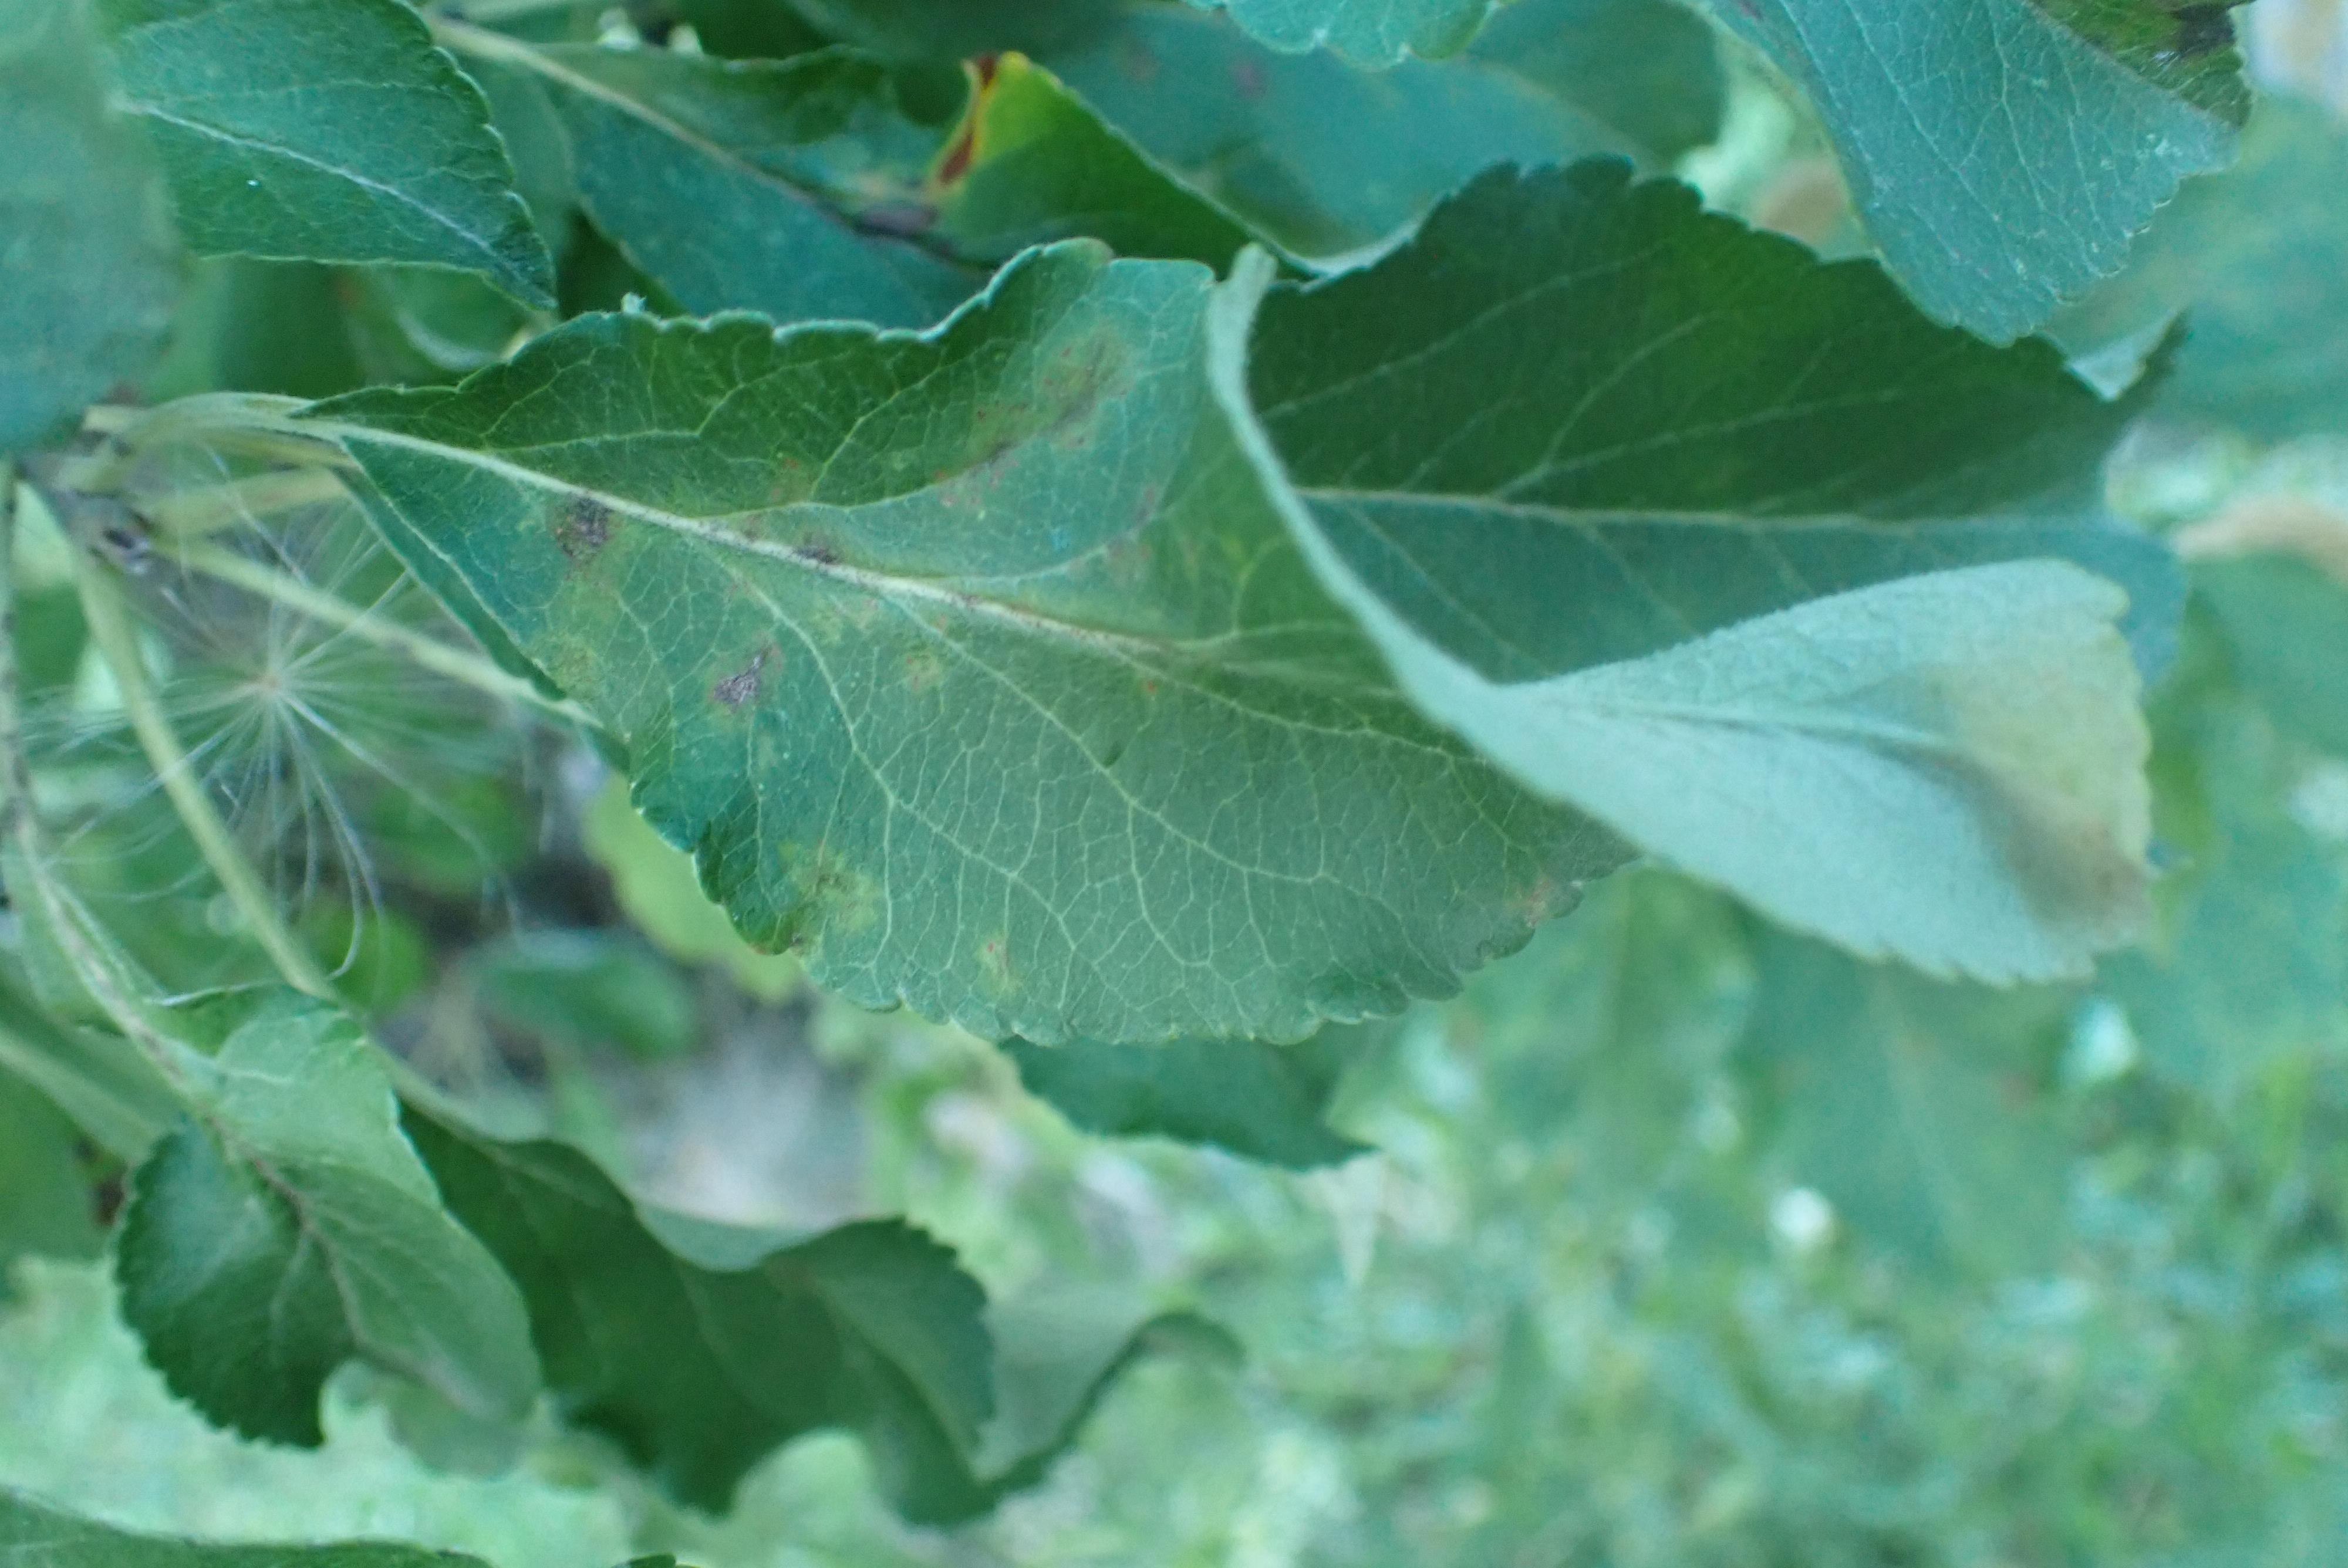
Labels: scab